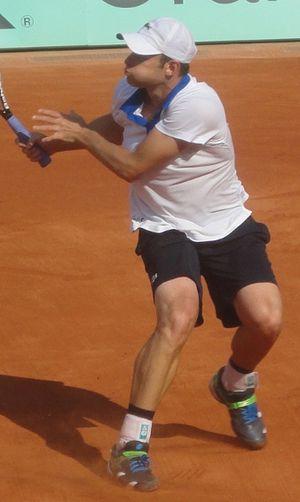
Andy Roddick à Roland-Garros 2012
Andrew Stephen Roddick, dit Andy Roddick, né le 30 août 1982 à Omaha dans le Nebraska, est un joueur de tennis américain. Professionnel de 2000 à 2012, il a remporté 32 titres en simple sur le circuit ATP, dont l'US Open en 2003 qui lui permet d'atteindre la première place mondiale. Il dispute par la suite quatre autres finales de tournois du Grand Chelem, mais perd à chaque fois face à Roger Federer.